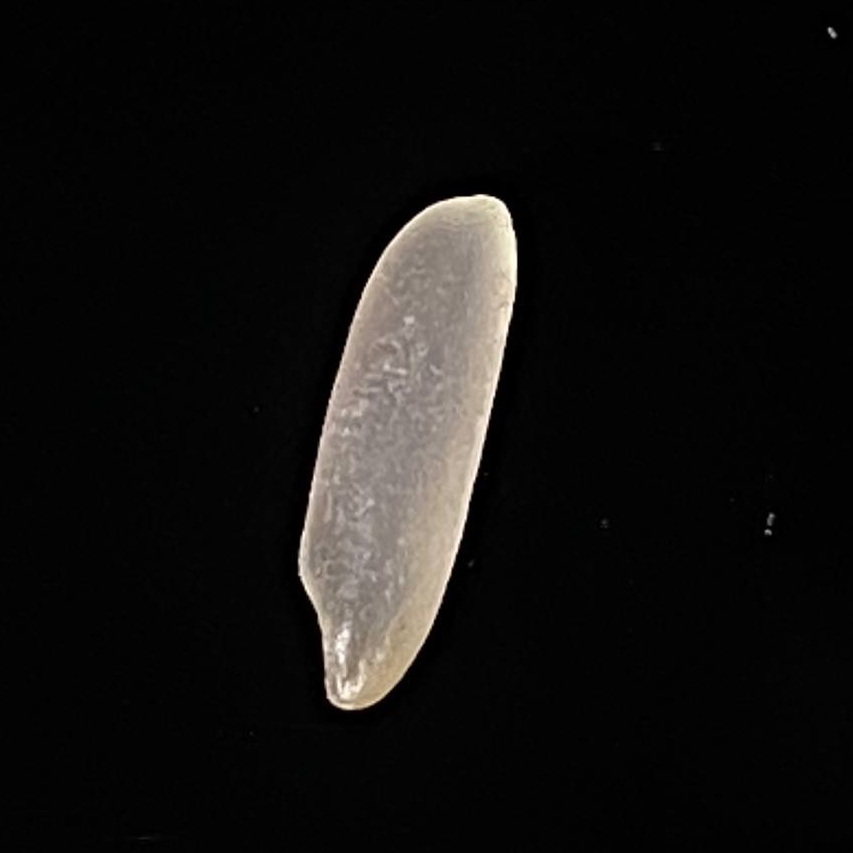
Rice variety: Jirashail